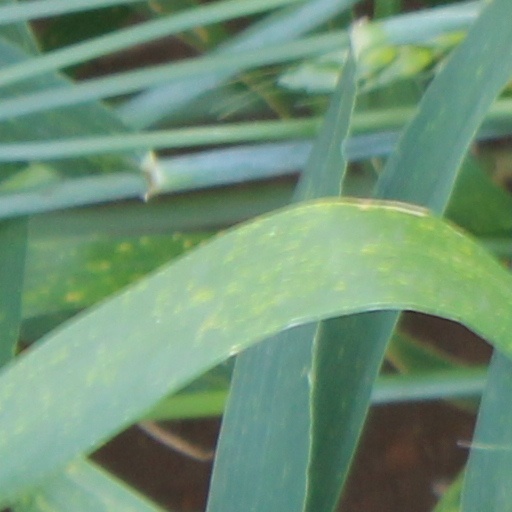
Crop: wheat